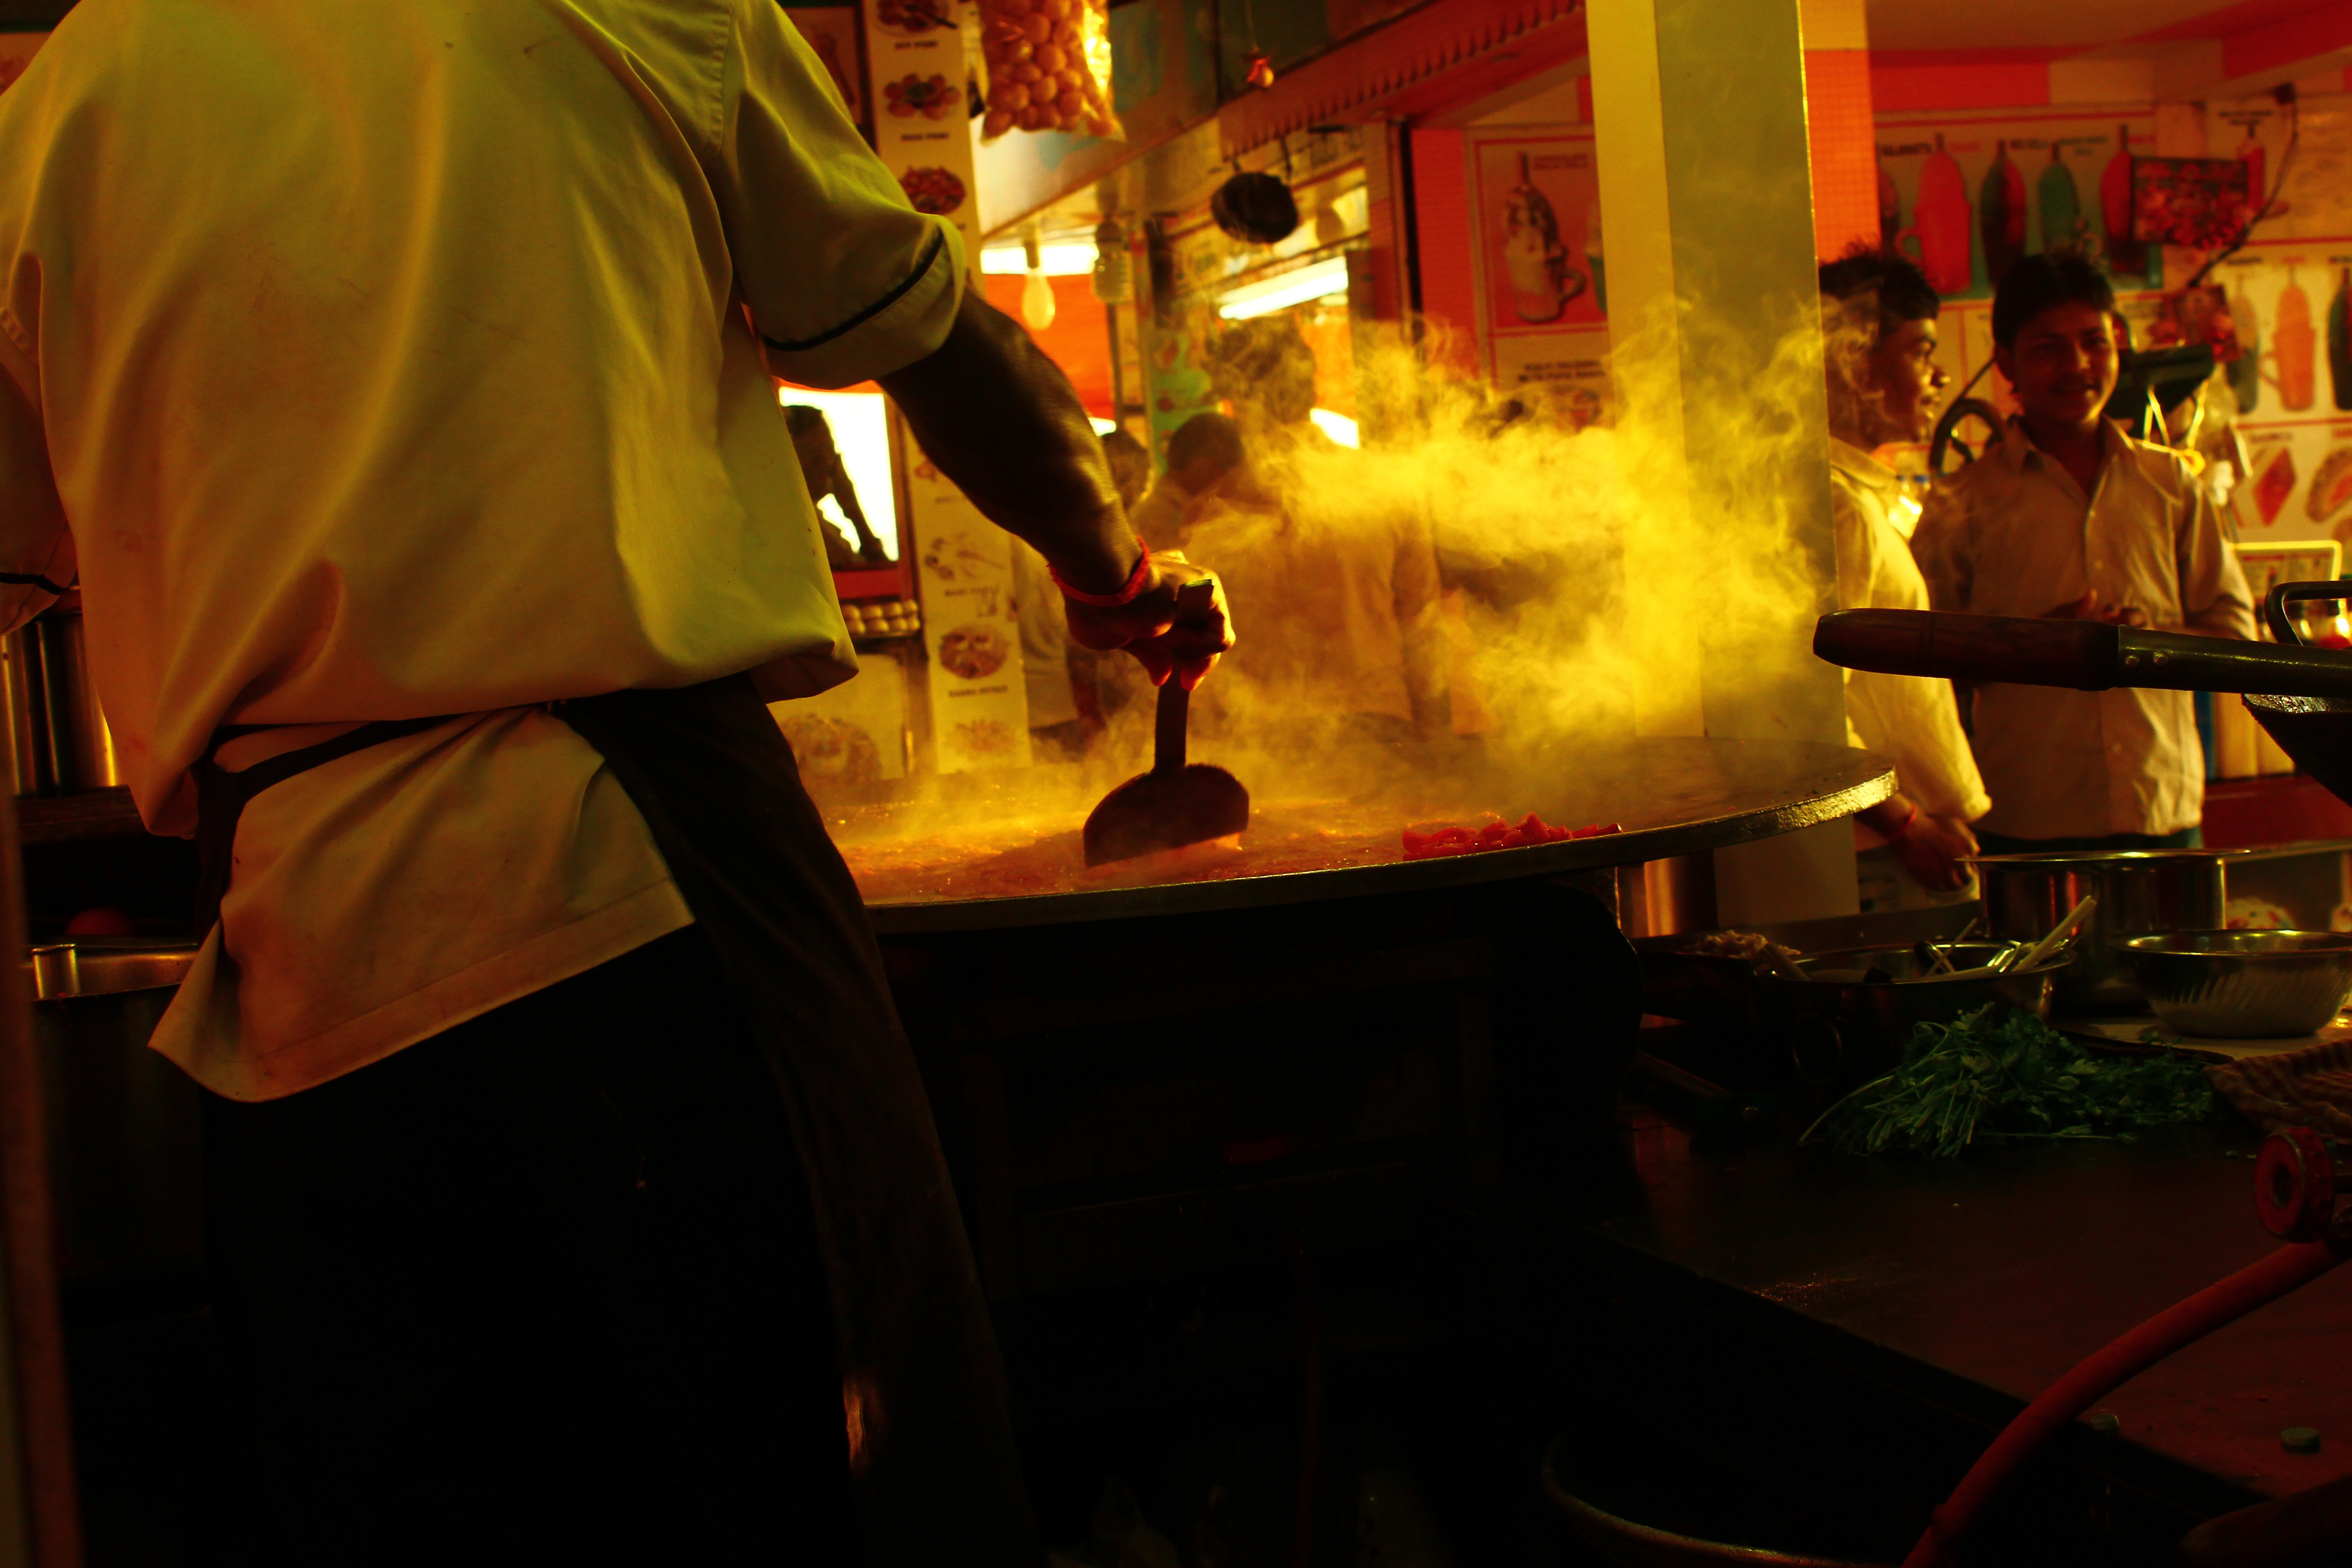
night, bar, vendor, cooking, baking, chef, roadside, dosas